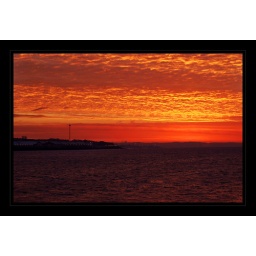
from very early this morning a vivid red blanket of sky over the river mersey